New York City Fire Department

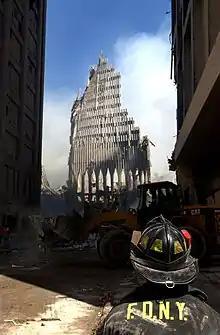
A New York City firefighter looks up at what remains of the World Trade Center after its collapse during the September 11 attacks

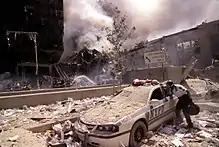
NYPD Sergeant searching through a cruiser covered in debris

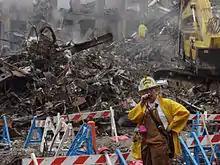
A New York City Deputy chief coordinates the recovery effort underway at the World Trade Center

On January 1, 1898, the different areas of New York were consolidated, which ushered the Fire Department into a new era. All the fire forces in the various sections were brought under the unified command of the first Commissioner in the history of the Fire Department. This same year, Richmond (now Staten Island) became a part of the City of New York. However, the volunteer units there remained in place until they were gradually replaced by paid units in 1915, 1928, 1932 and 1937, when only two volunteer units remained, Oceanic Hook & Ladder Vol Engine and Richmond Fire.